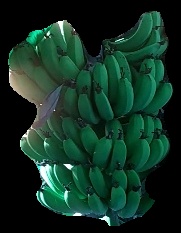
Variety: pachbale
Grade: grade1